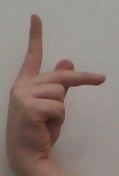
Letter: dha